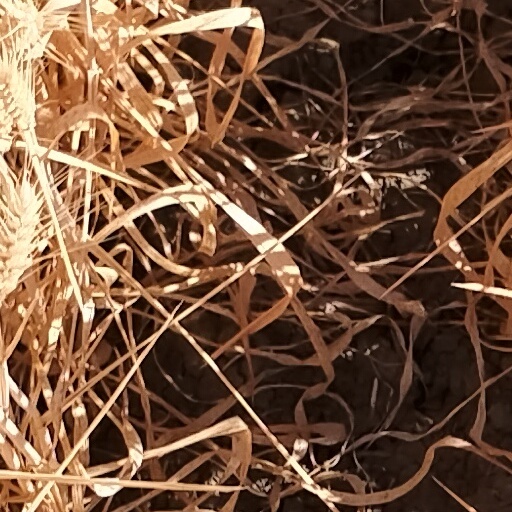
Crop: wheat